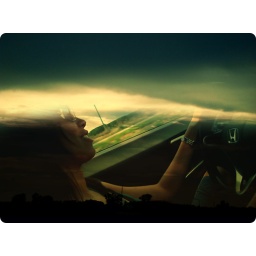
141/365: Monsters on an extended road trip & you don't know scary until you've seen America by car